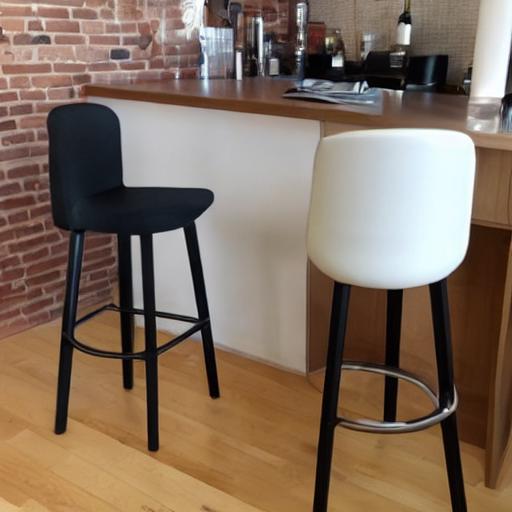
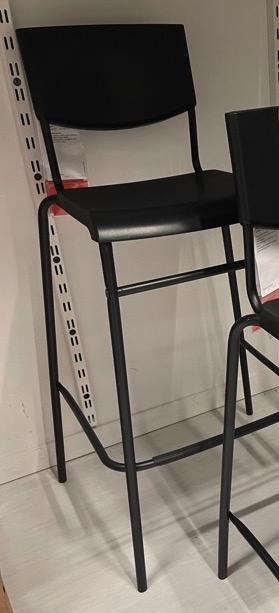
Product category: stool
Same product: no